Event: Nepal Earthquake
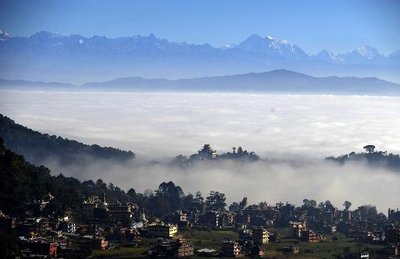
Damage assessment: no_damage